Antonio Bernardo (neurosurgeon)

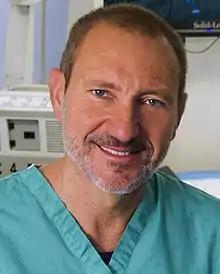
Antonio Bernardo, MD

Antonio Bernardo is an Italian-American neurosurgeon and academic physician. He is a professor of Neurological Surgery and the Director of the Neurosurgical Innovations and Training Center for Skull Base and Microneurosurgery in the Department of Neurological Surgery at Weill Cornell Medical College. He has gained significant notoriety for his expertise in skull base and cerebrovascular surgery, and has published extensively on minimally invasive neurosurgery. He is a pioneer in the use of 3D technology in neurosurgery and a strong advocate for competency-based training in surgery.